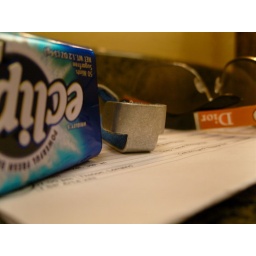
there should be a water bottle in this